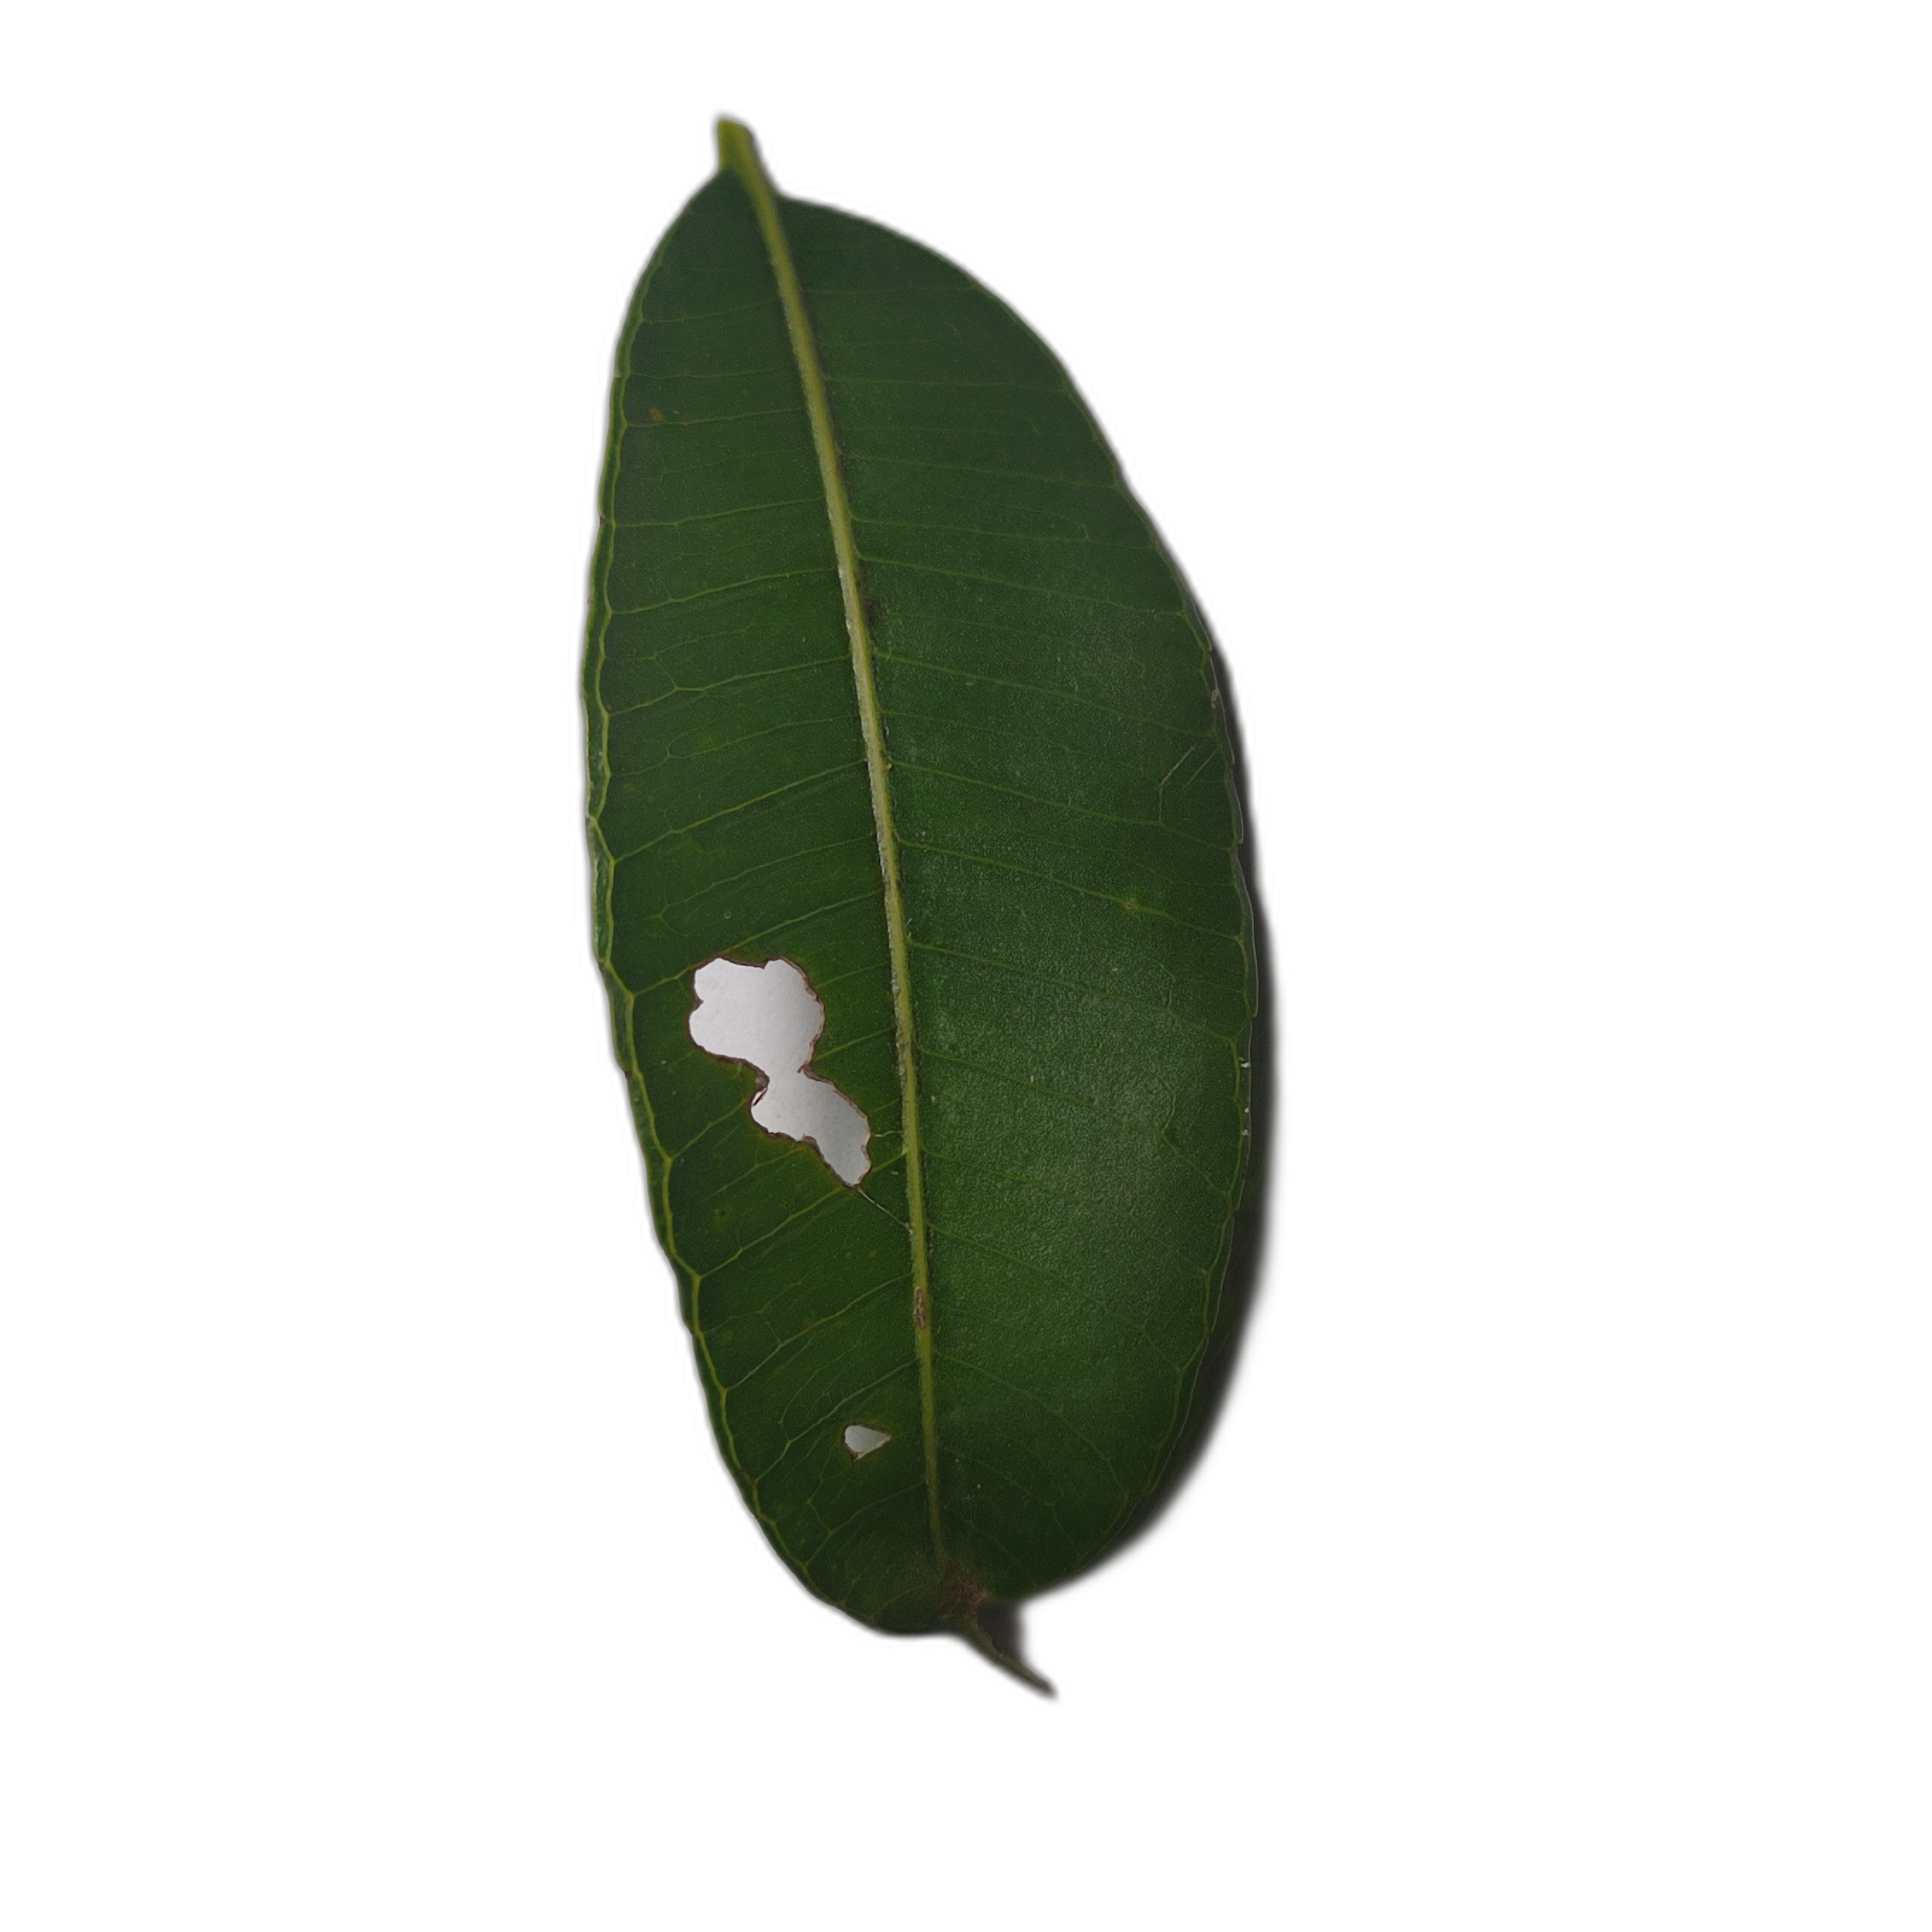
Label: not_healthy